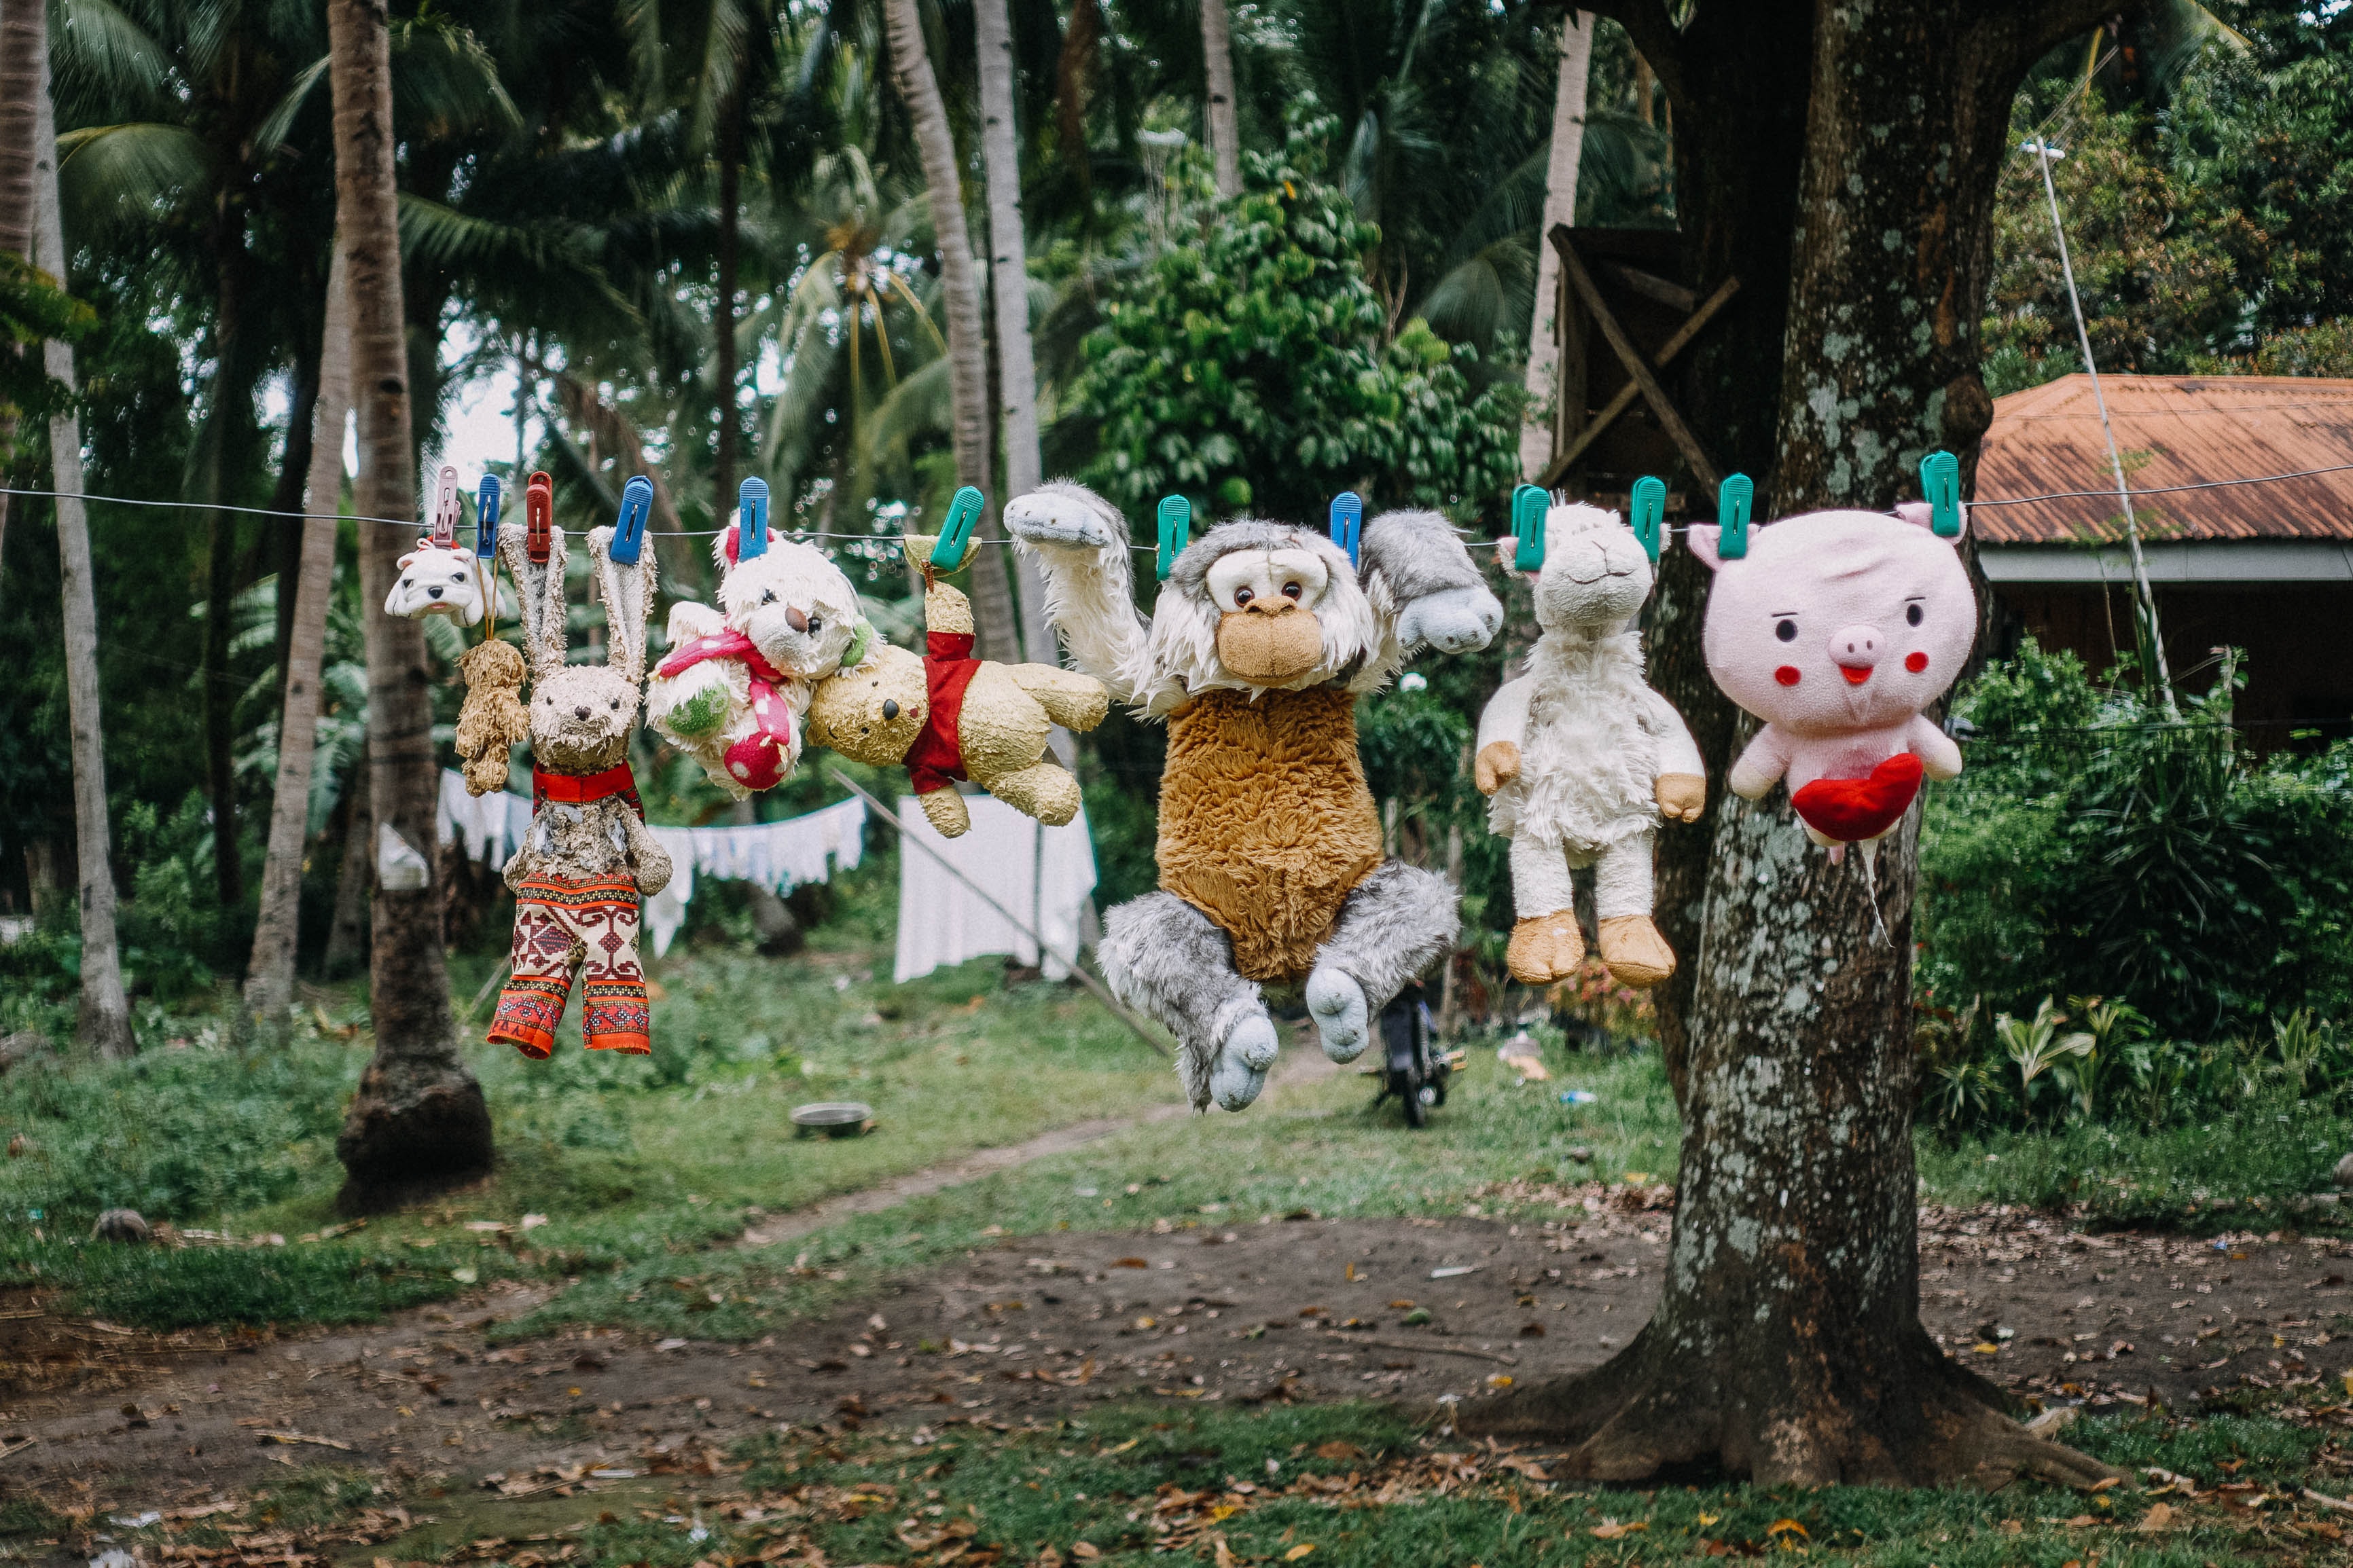
botany, lawn ornament, sculpture, tree, garden, organism, adaptation, stuffed toy, art, statue, toy, botanical garden, plant, tourism, forest, leisure, vacation, trunk